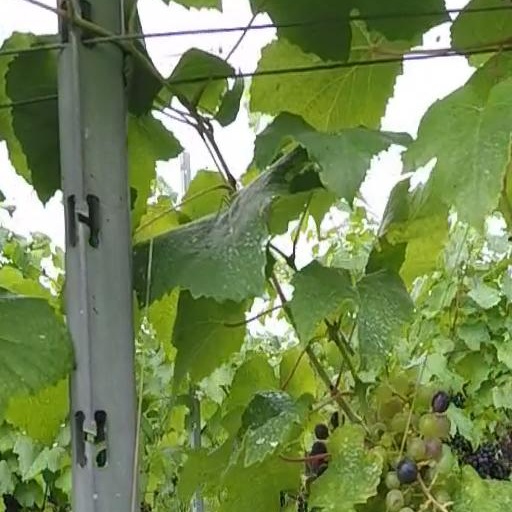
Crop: grape